Sport in British India

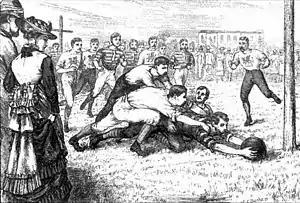
An 1875 painting of rugby being played by Europeans in Calcutta (now Kolkata).

During the British rule of India, sport played a significant role in shaping interactions between the rulers and the native population. British influence saw the native sports, such as kabaddi and kho-kho, decline in popularity but become more standardised, as seen in their demonstration at the 1936 Summer Olympics. British sports were also imported with the aim of spreading British values; this effort intensified after the Rebellion of 1857, and was often executed indirectly through the rulers of the princely states. Some Indians participated in these sports to rise up the social hierarchy by imitating their colonisers, while others aimed to achieve victory against the British as a form of anti-colonial resistance.